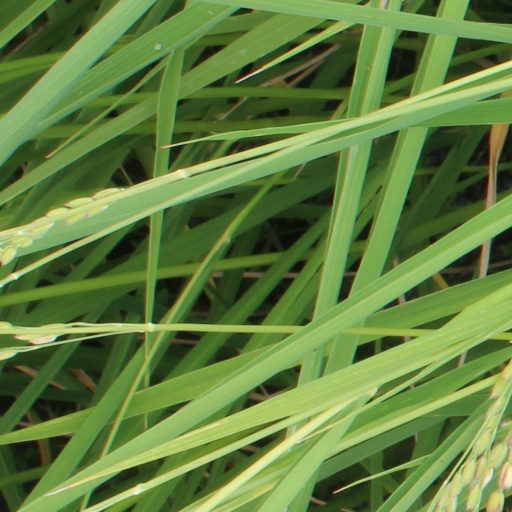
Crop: rice